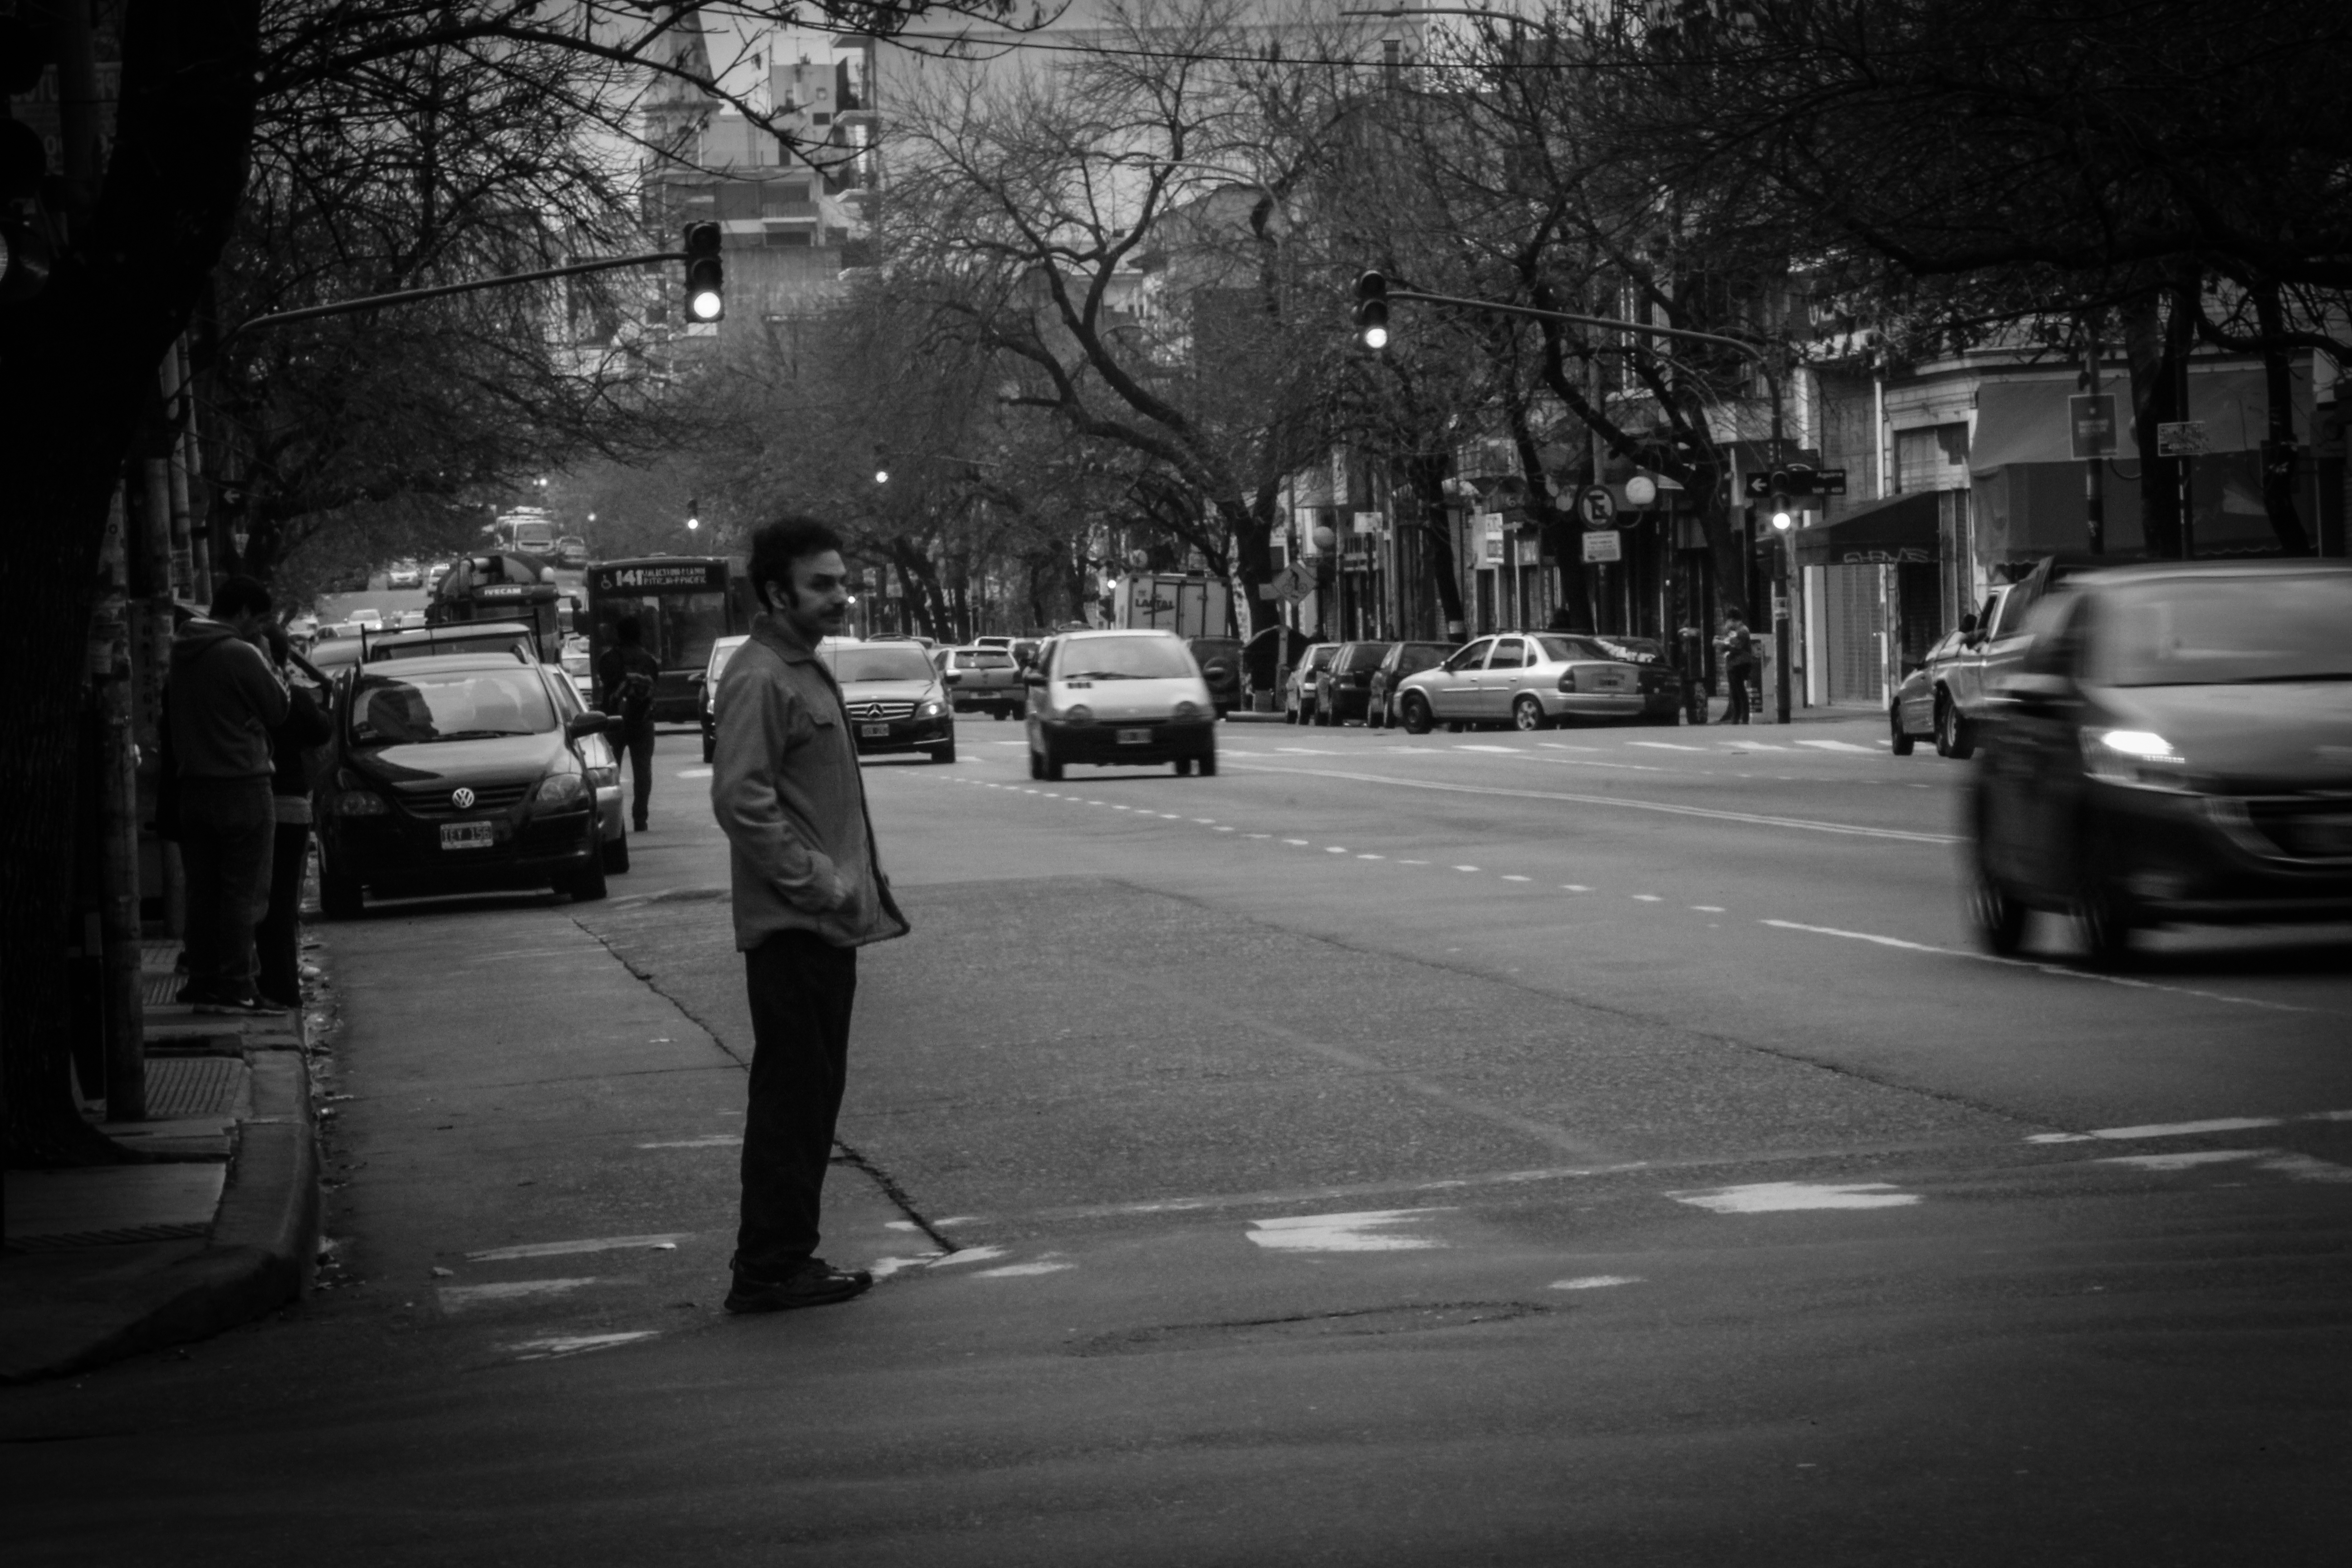
man, pedestrian, black and white, road, white, street, night, photography, alone, darkness, black, monochrome, lane, infrastructure, snapshot, monochrome photography, film noir